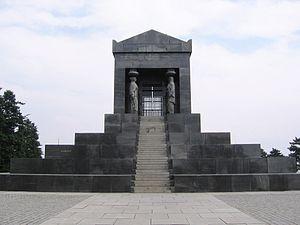
Le monument au Soldat inconnu du Mont Avala près de Belgrade est une oeuvre du sculpteur croate Ivan Meštrović
Les monuments culturels d'importance exceptionnelle sont les monuments de Serbie qui possèdent le plus haut degré de protection.
Belgrade est la capitale et la plus grande ville de Serbie. Au recensement de 2011, la ville intra muros comptait 1 233 796 habitants et, avec le district dont elle est le centre, appelé Ville de Belgrade, 1 687 132 habitants en 2017, cela représente 24 % de la population totale de Serbie.
Le yougoslavisme désigne un mouvement panslaviste associé aux Slaves du Sud, à Ljudevit Gaj et, après l'échec de l'Austroslavisme, à la Yougoslavie. Le yougoslavisme visait l'union politique des Slaves du Sud en un seul état fédéral associant des territoires anciennement austro-hongrois, le Monténégro, la Serbie et, dans les versions les plus larges, la Bulgarie. Le yougoslavisme est devenu une puissante force politique au cours de la Première Guerre mondiale, dont le prétexte fut l'assassinat de l'Archiduc François-Ferdinand d'Autriche par Gavrilo Princip, suivi par l'invasion de la Serbie par l'Autriche-Hongrie. Pendant la guerre, le « Comité Yougoslave » composé de Slaves du Sud émigrés de l'Autriche-Hongrie, a soutenu la Serbie et a garanti la création d'un état Yougoslave. Le 1ᵉʳ décembre 1918, le Roi Pierre Ier de Serbie a proclamé le Royaume des Serbes, Croates et Slovènes, appelé Yougoslavie en 1926.
Avala est une montagne de Serbie. Son altitude est de 511 m. Elle domine la ville de Belgrade.
Cet article recense les monuments culturels du district de la Ville de Belgrade en Serbie.